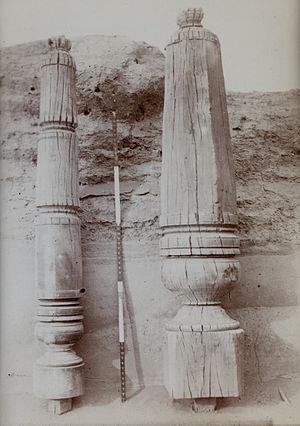
Endere est un site archéologique du sud du désert du Taklamakan, en Chine, sur la voie sud de l'ancienne route de la soie. Il pourrait être identifié avec un lieu appelé Saca, mentionné dans des documents en alphabet kharosthi trouvés dans la région.